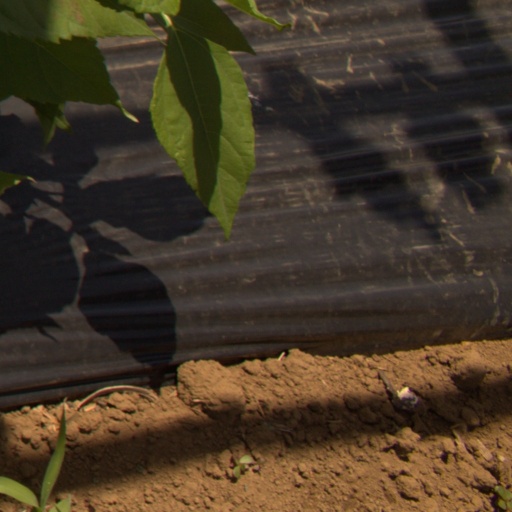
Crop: Jerusalem artichoke